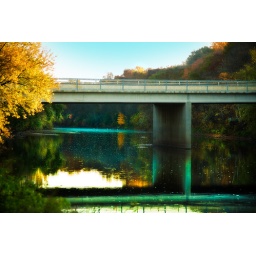
Autumn tree lined river and bridge at forest preserve in northern IL